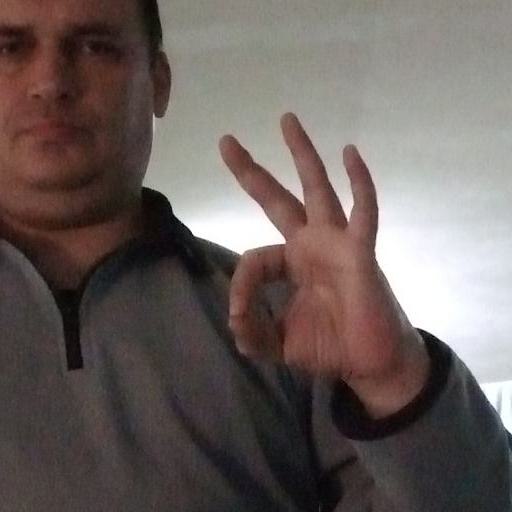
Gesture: ok